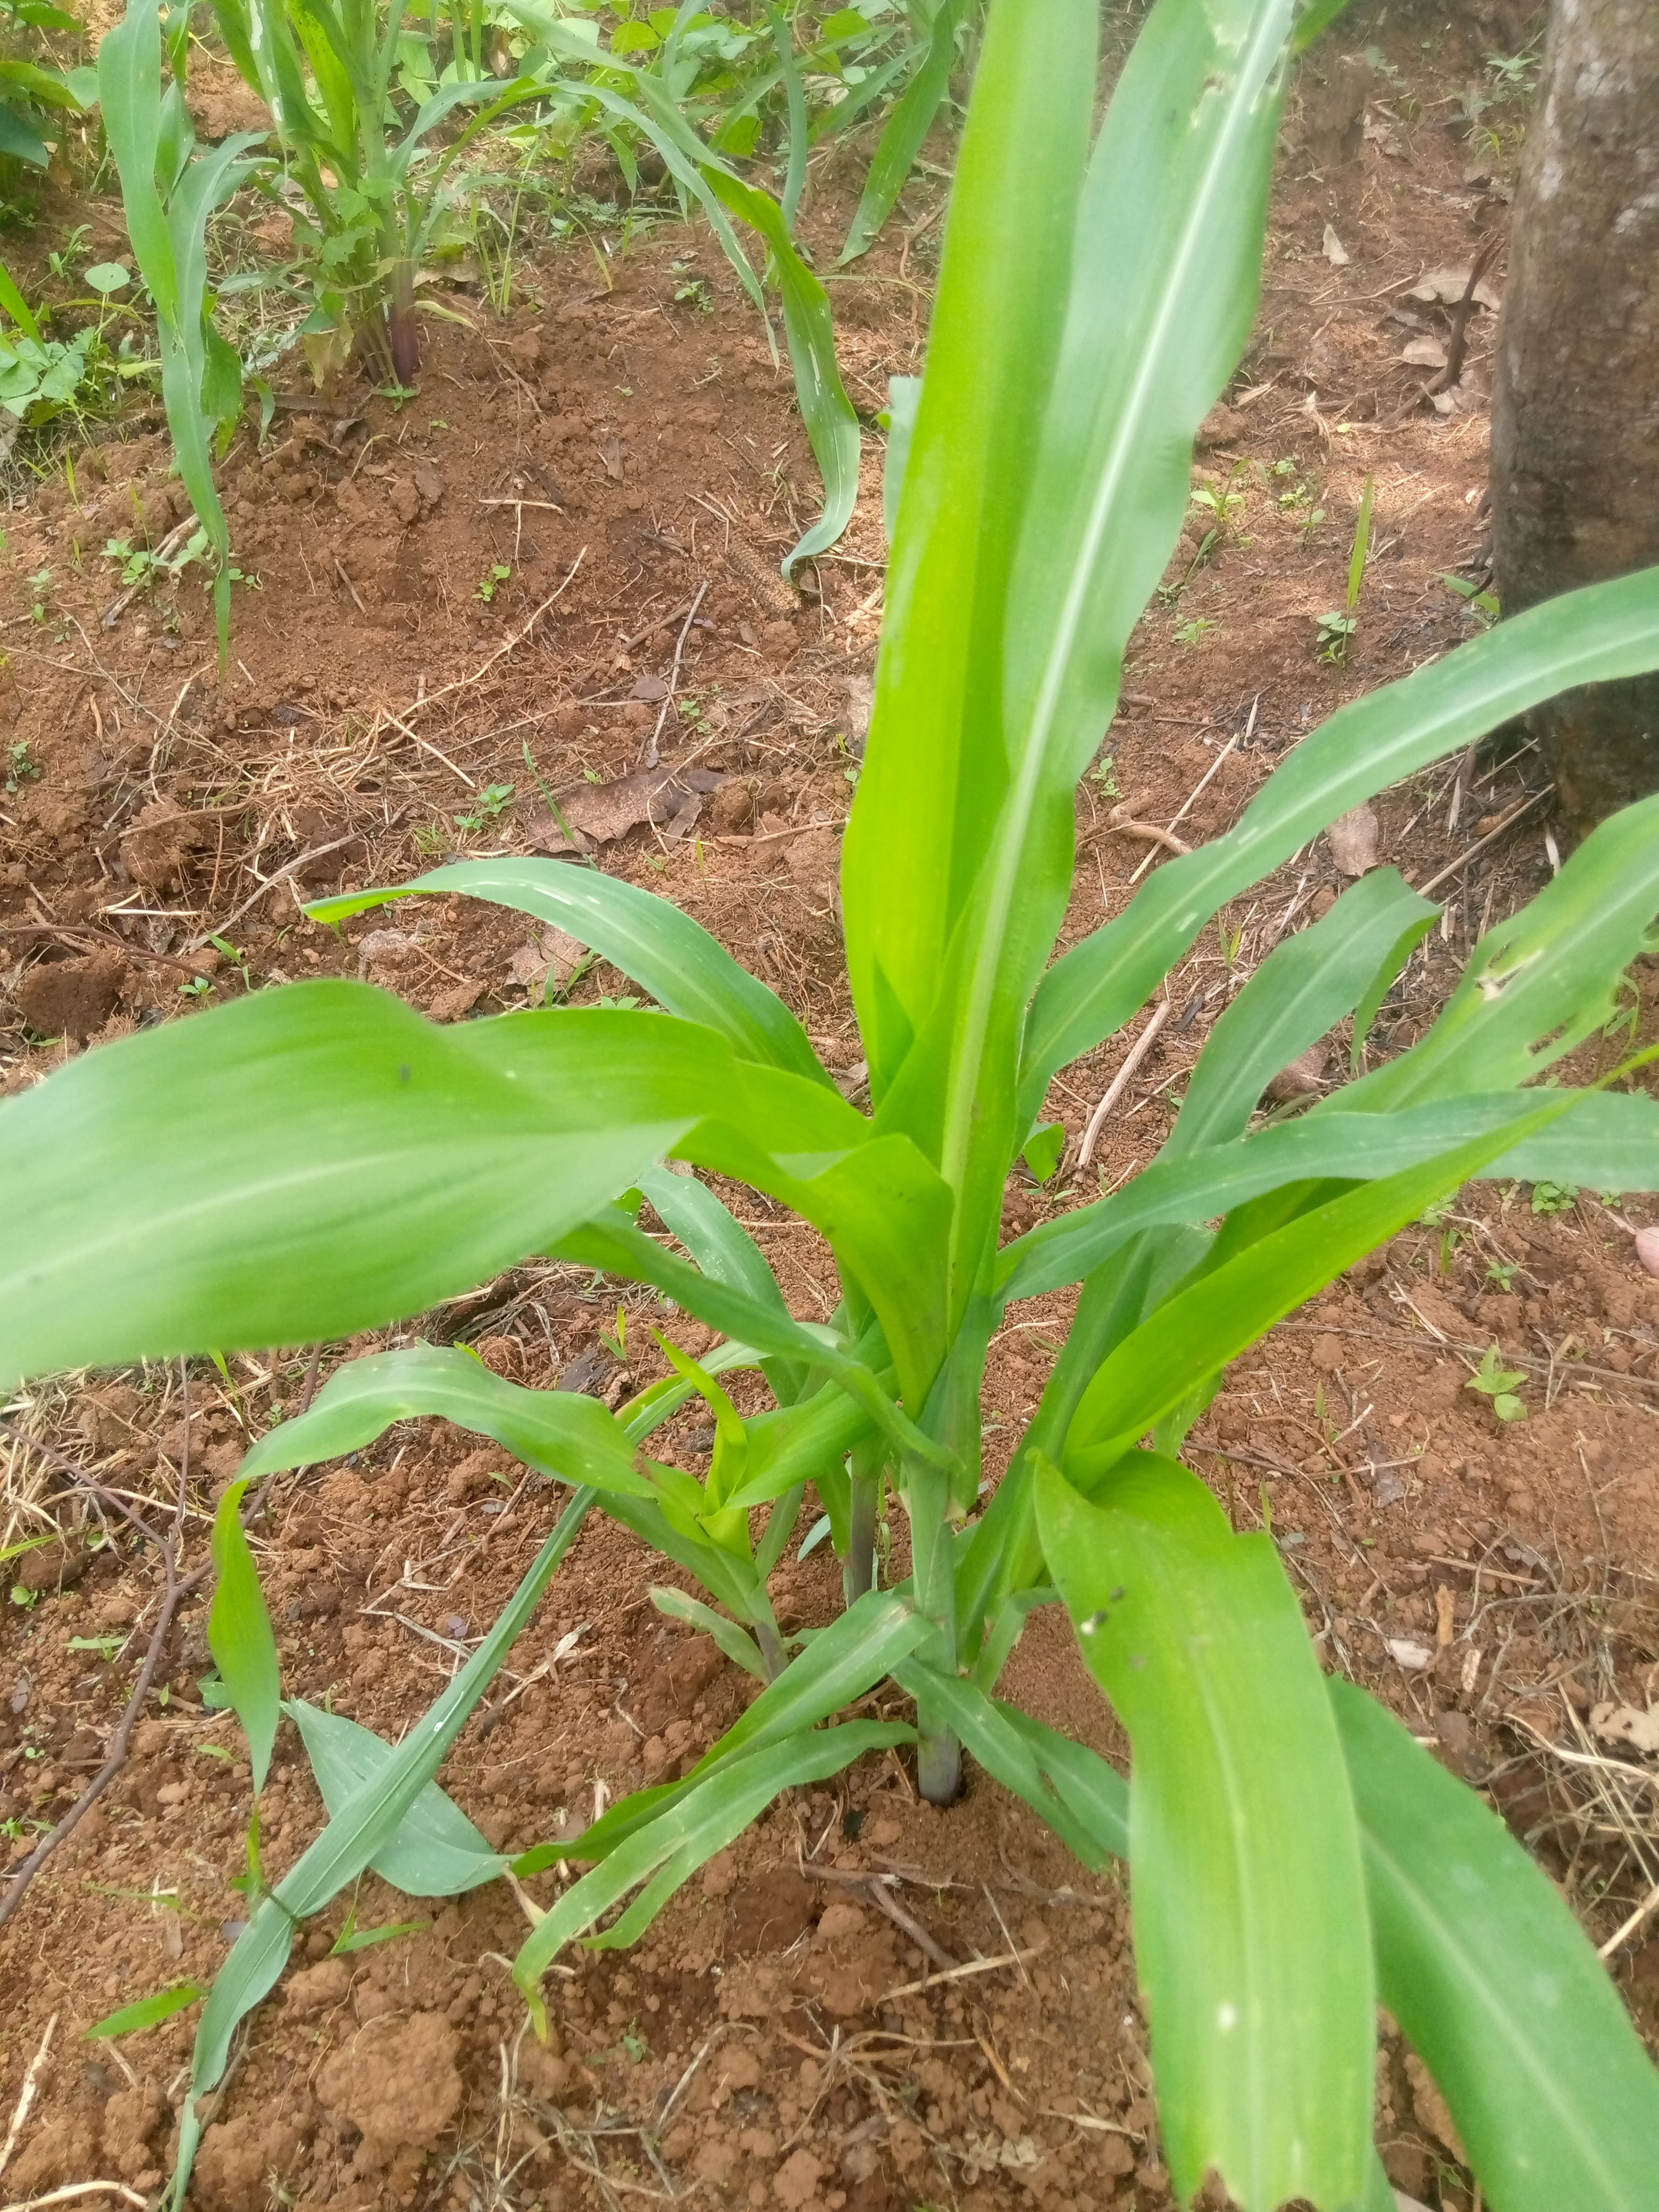
Label: spodoptera_frugiperda